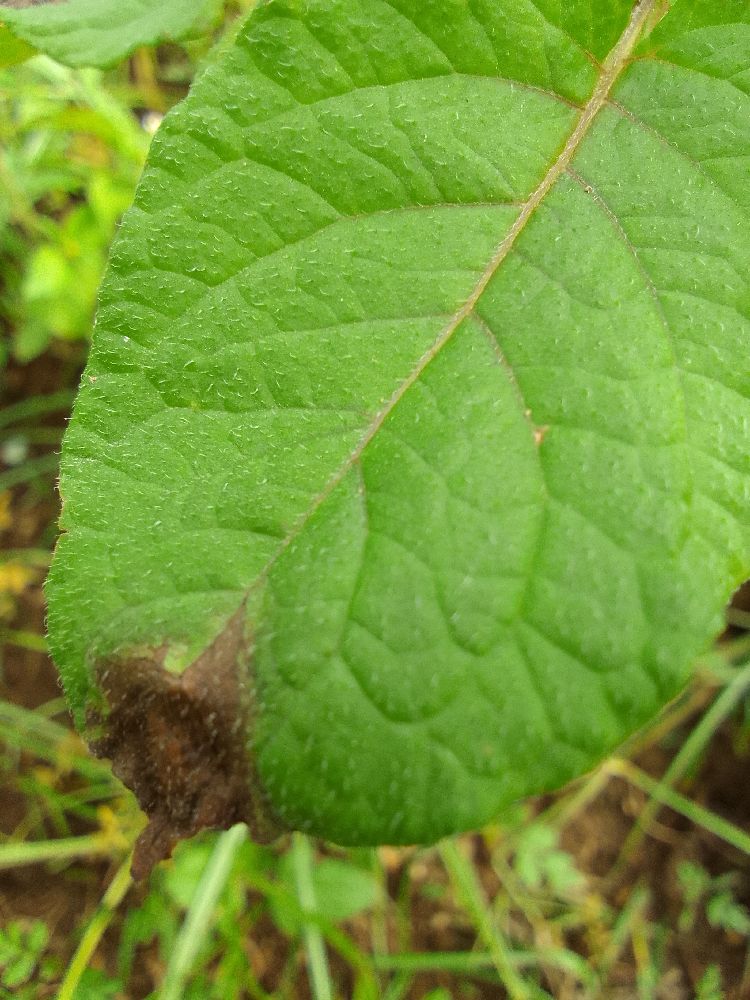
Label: Late blight